Eunice Kennedy Shriver

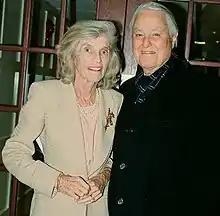
Shriver and husband, Sargent, in 1999

On May 23, 1953, aged 31, Shriver married Sargent Shriver in a Roman Catholic ceremony at Saint Patrick's Cathedral in New York City. Her husband served as the U.S. ambassador to France from 1968 to 1970 and was the 1972 Democratic U.S. vice presidential candidate (with George McGovern as the candidate for U.S. President). They had five children: Robert Sargent Shriver III, Maria Owings Shriver (Schwarzenegger), Timothy Perry Shriver, Mark Kennedy Shriver, and Anthony Paul Kennedy Shriver. Shriver had nineteen grandchildren at the time of her death.